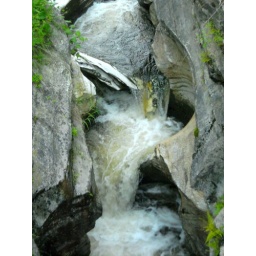
Walls of rock being carved out by the water